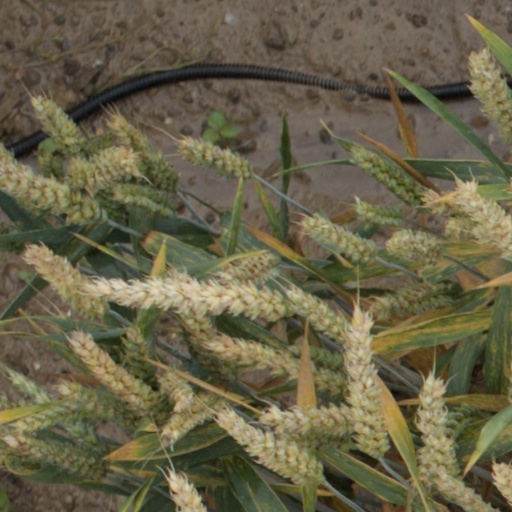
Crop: wheat